Violin Sonata No. 2 (Fauré)

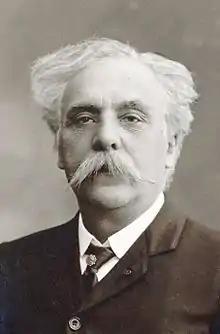
Fauré in 1905

The Violin Sonata No. 2 in E minor, Op. 108, was written by Gabriel Fauré in 1916, more than 40 years after the first violin sonata. It was premiered on 10 November 1917 at a concert of the Société Nationale de Musique with Louis Capet on the violin and the composer himself playing the piano. At the same concert, the Cello Sonata No. 1 was also premiered. It was dedicated to Queen Elisabeth of Belgium, who was a violinist, and had shown sympathy towards Fauré's works.